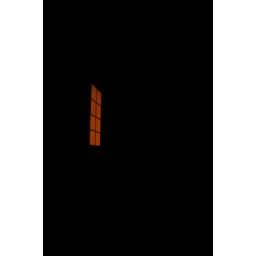
Light from the street shines in through a window and creates a perfect replica on the wall in the dark.